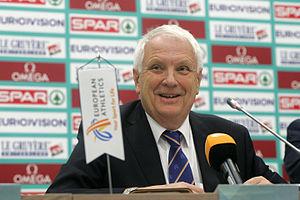
Svein Arne Hansen est un dirigeant sportif norvégien.